Wycliffe Hall, Oxford

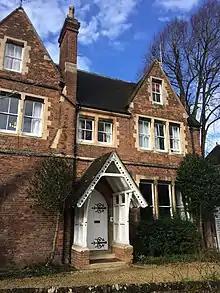
No. 2 Norham Gardens, the Principal's lodge from 1930 to 1987

During the twentieth century, a number of houses in Norham Gardens were also acquired by the hall, including No. 2 in 1930 (which date also saw the acquisition of the freeholds from St John's College). The gardens of No. 2 and No. 4 remained separately delineated by their original brick party walls for some decades, but these grounds were amalgamated with the garden of 54 Banbury Road to form a large green space on the site in the late 1960s. No. 2 Norham Gardens was used as a replacement lodging for the hall's principal through much of the century, but saw use by TocH during the Second World War.